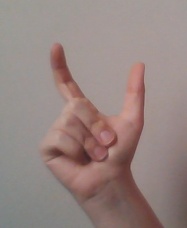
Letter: nun